Little Ireland

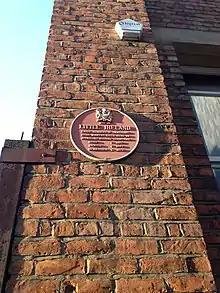
Little Ireland plaque on Great Marlborough Street, Manchester

Little Ireland was a slum district of Manchester, England in the early 19th century. It was inhabited from about 1827 to 1847 by poor Irish immigrants, and during its existence gained a reputation as the archetypal Irish district in nineteenth century industrial cities. Despite this reputation, the slum was the shortest lived of all the areas of Irish settlement in the city, and also the smallest, covering about four acres. The area existed south of Oxford Road railway station, enclosed by the railway line and the loop in the River Medlock.